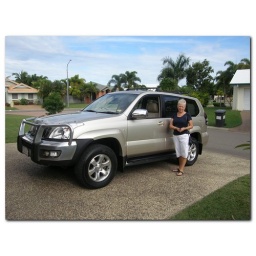
Mum and the new car outside our house in Townsville